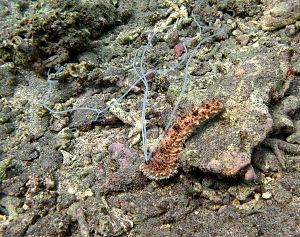
Une holothurie têtue (Holothuria pervicax) émettant ses tubes de Cuvier à La Réunion.
Les tubes de Cuvier sont des organes présents dans certaines holothuries, qui peuvent servir à la défense par éjection.
L’holothurie têtue est une espèce de concombre de mer de la famille des Holothuriidae.